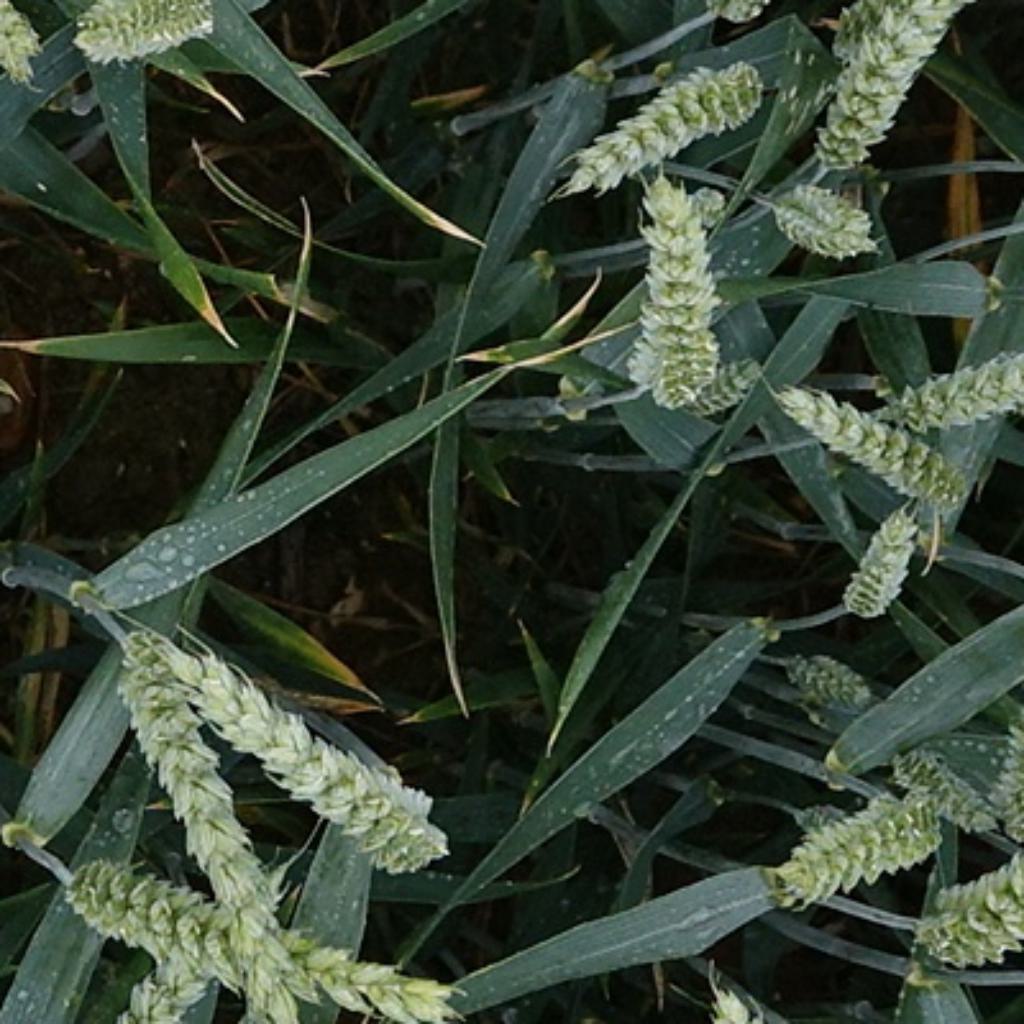
Country: France
Location: Toulouse
Wheat development stage: Filling - Ripening